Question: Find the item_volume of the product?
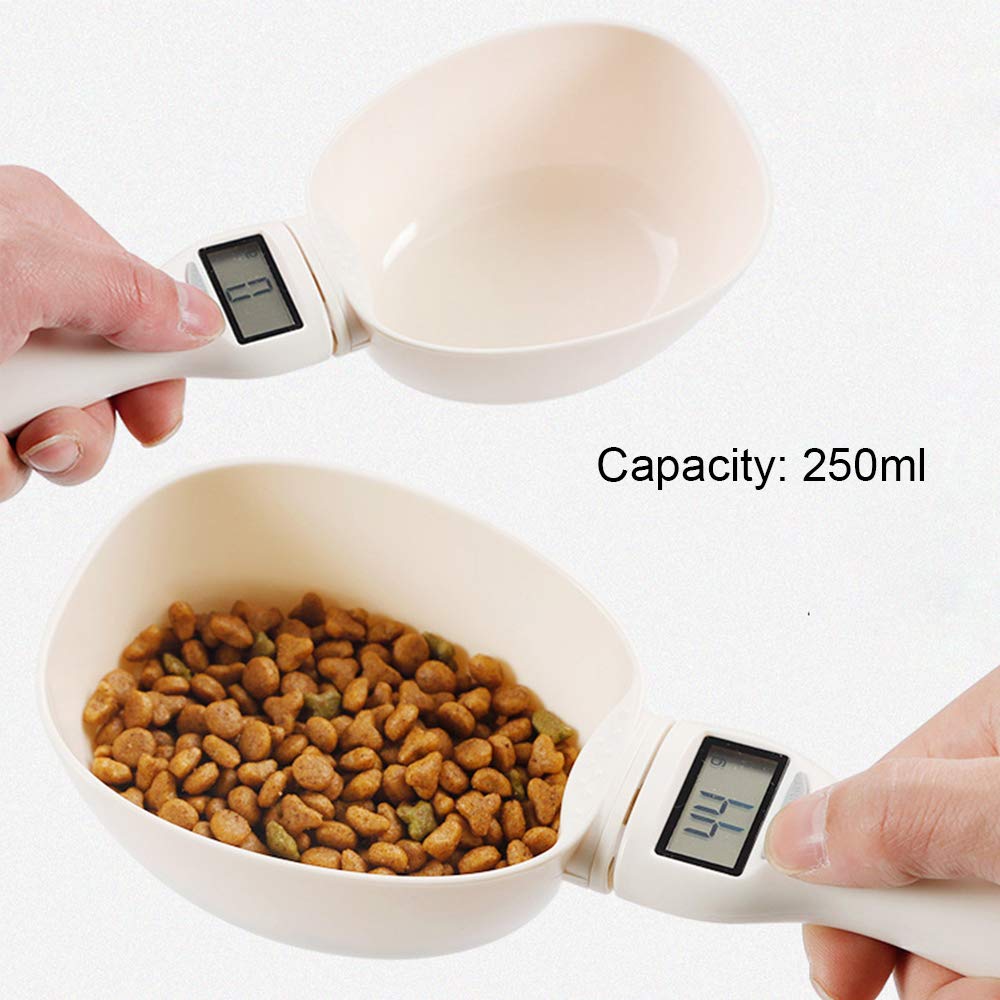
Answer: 250.0 millilitre